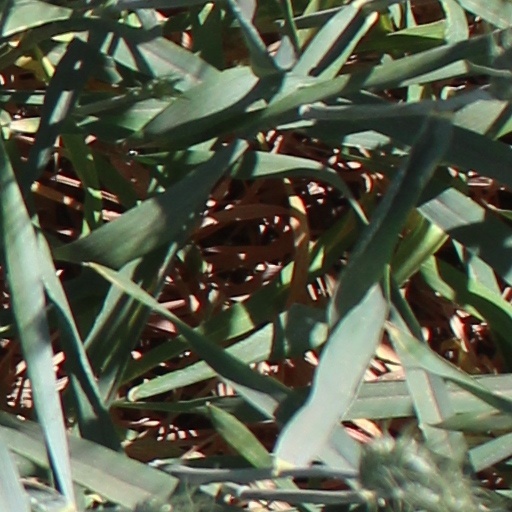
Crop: wheat